Fire Station No. 10 (Tacoma, Washington)

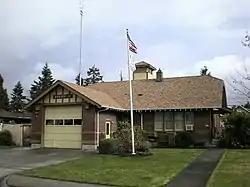
Fire Station No. 10 in 2008

Fire Station No. 10 is a fire station located at 7247 S Park Avenue in Tacoma, Washington. The station was designed by architect Morton J. Nicholson and built by Martin H. Marker in 1928. It was listed on the National Register of Historic Places on May 2, 1986, as part of a thematic resource, "Historic Fire Stations of Tacoma, Washington".